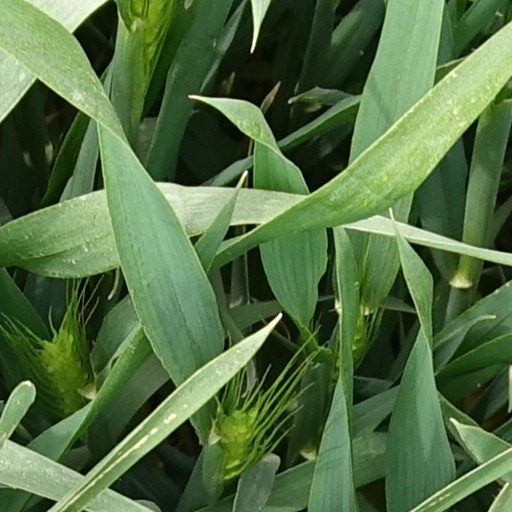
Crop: wheat